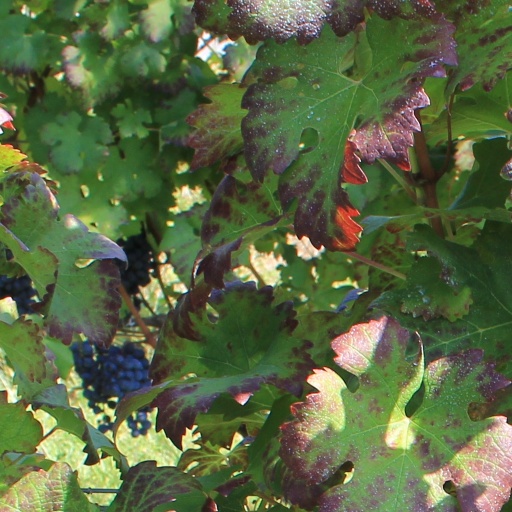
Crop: grape